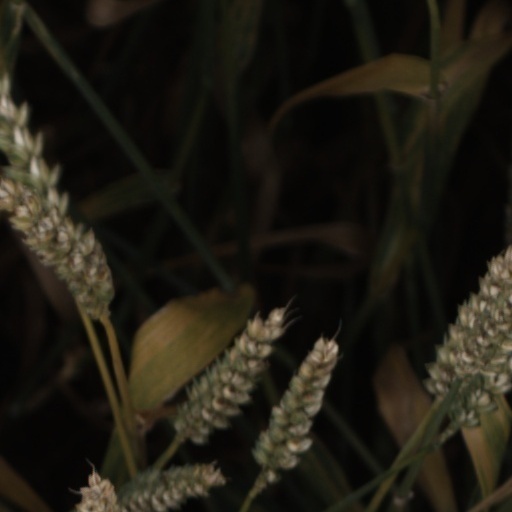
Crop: wheat